Judy McBurney

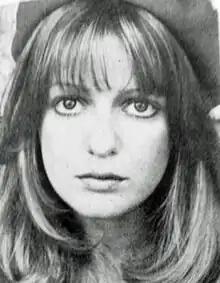

Judith McBurney (19 May 1948 – 1 December 2018) was an Australian actress and model. She is best known for serial "The Young Doctors" in 1,300 episodes as Tania Livingstone and also appeared in cult series" Prisoner" as Sandra" Pixie" Mason in 96 episodes.